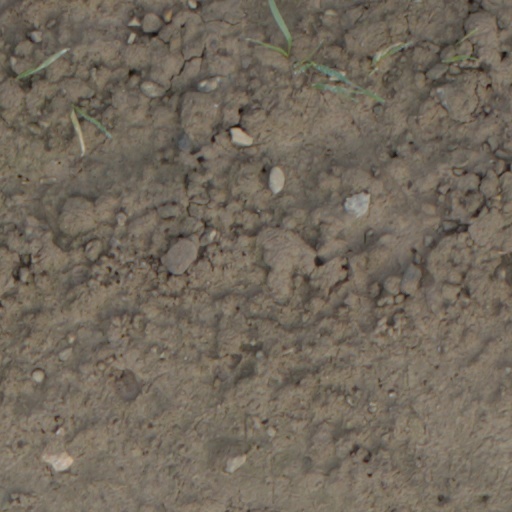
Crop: wheat